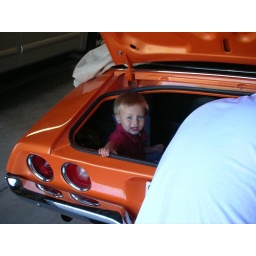
He's a daddy's boy and was happily sitting in the trunk while John worked on the car.